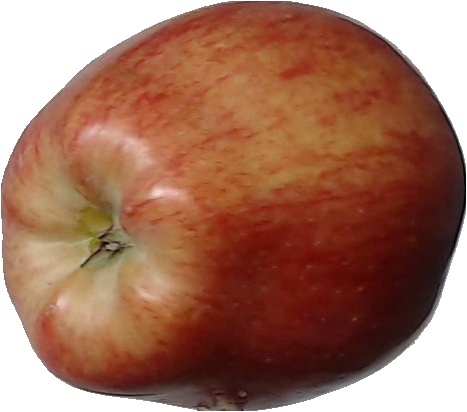
Label: apple_red_1